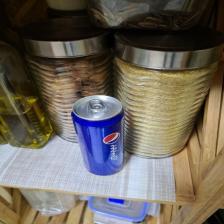
Label: cans